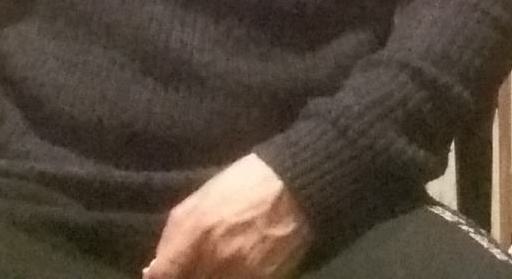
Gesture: no_gesture